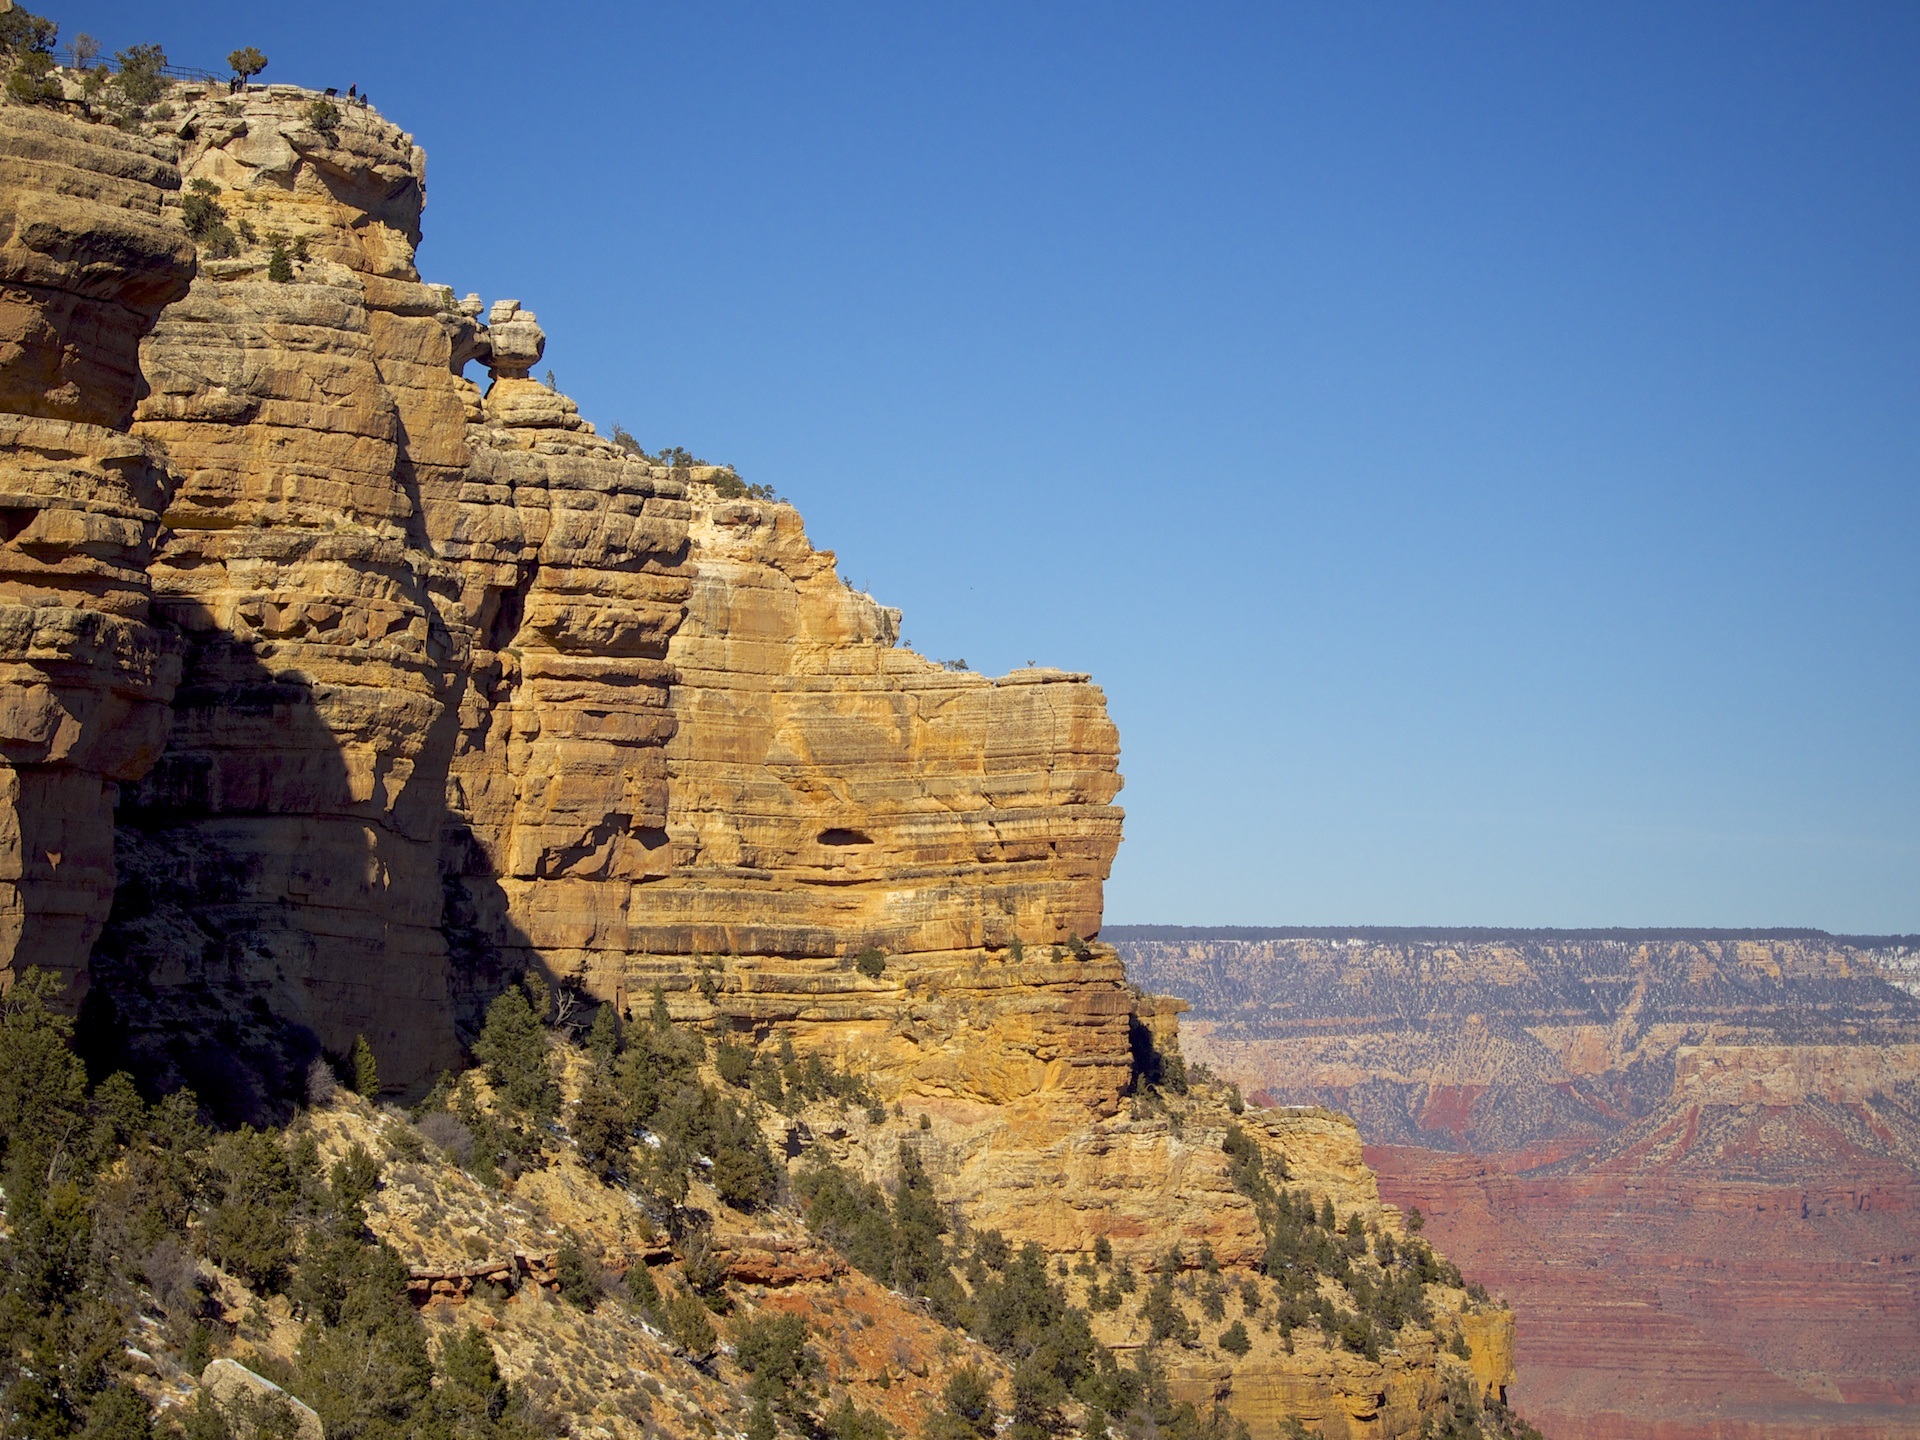
landscape, nature, rock, mountain, valley, formation, cliff, arch, america, landmark, canyon, terrain, national park, united states, rocks, geology, badlands, plateau, wadi, butte, landform, ancient history, geographical feature